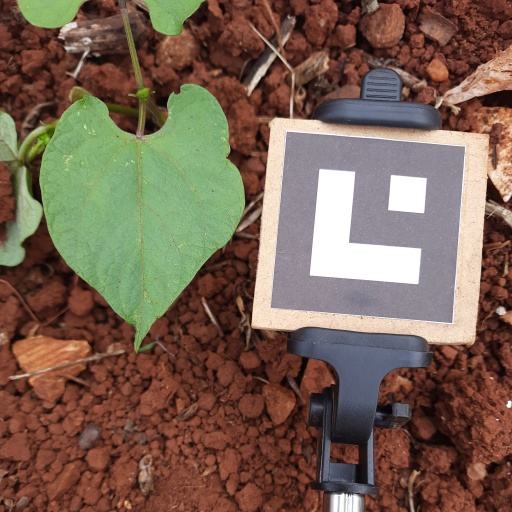
Observations: flat surface, eating holes in the edge, under shade